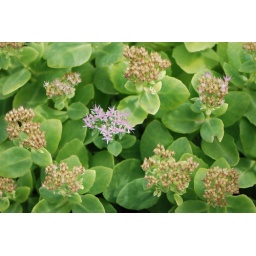
pretty pink in green